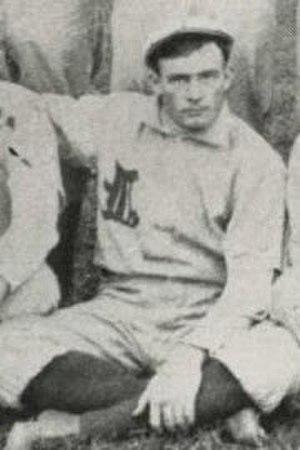
Les Colonels de Louisville sont une défunte franchise de baseball de l'Association américaine puis de la Ligue majeure de baseball située à Louisville, Kentucky aux États-Unis.
Pete Dowling, né le 15 juillet 1876 et décédé le 30 juin 1905, est un joueur américain de baseball qui évolue en ligues majeures entre 1897 et 1901. Ce lanceur connaît une mort tragique : il est décapité par un train alors qu'il marchait sur une voie de chemin de fer.